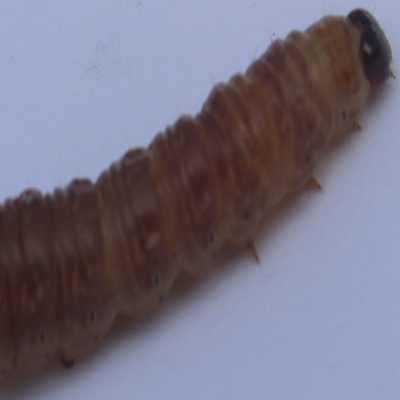
Crop: Maize
Condition: fall armyworm